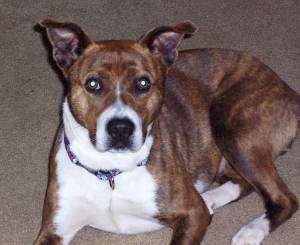
Breed: american pit bull terrier